Guitar amplifier

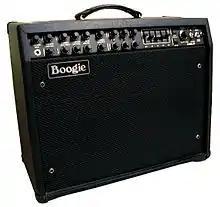
Mesa-Boogie Mark IV, a guitar combo amplifier

A guitar amplifier (or amp) is an electronic device or system that strengthens the electrical signal from a pickup on an electric guitar, bass guitar, or acoustic guitar so that it can produce sound through one or more loudspeakers, which are typically housed in a wooden cabinet. A guitar amplifier may be a standalone wood or metal cabinet that contains only the power amplifier (and preamplifier) circuits, requiring the use of a separate speaker cabinet–or it may be a "combo" amplifier, which contains both the amplifier and one or more speakers in a wooden cabinet. There is a wide range of sizes and power ratings for guitar amplifiers, from small, lightweight practice amplifiers with a single 6-inch speaker and a 10-watt amp to heavy combo amps with four 10-inch or four 12-inch speakers and a 100-watt amplifier, which are loud enough to use in a nightclub or bar performance.